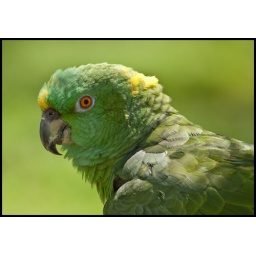
I liked the way the green grass in the background made a background complimentery to the Parrot.